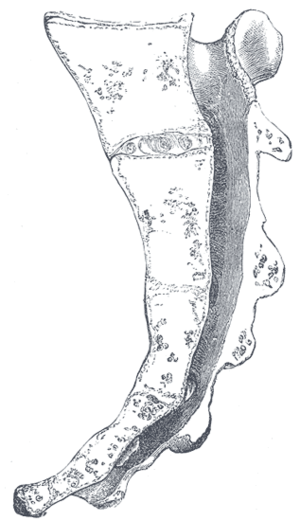
Le sacrum, chez les vertébrés terrestres, est un os impair, médian et symétrique, formé de la soudure des vertèbres sacrées ou sacrales. Il a une forme pyramidale, dont la base crâniale est appelée le promontoire sacré ; la pointe de la pyramide s'appelant l'apex.